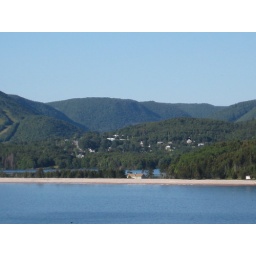
Bay in foreground, beach sandbar, freshwater lake at middle, Cape Breton Highlands in background